Ravananugraha

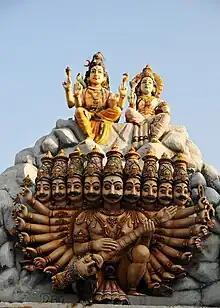
Ravana places his head-veena beneath Kailash as Shiva and Parvati sit atop it.

The mountain may be pictured variously as a simple piles of rocks or even as a simple platform to an elaborate multi-tiered structure. In the latter depiction, various levels show Kailash's various inhabitants including divinities, attendants, sages and animals, while Shiva and Parvati are perched on the top of the mountain. Even otherwise, male attendants of Shiva and female ones of Parvati as well as Shiva's dwarfish follower "gana"s may be depicted surrounding the divine couple on Kailash. Other flying divinities may also be pictured with them, praising Shiva and Parvati. Noteworthy portrayals include the couple's two sons – the elephant headed god of wisdom Ganesha and Kartikeya, the god of war; Shiva's "vahana" – the bull Nandi and Parvati's lion. In some cases, animals and attendants run away, frightened by the trembling mountain. In some cases, the inhabitants attack Ravana with arms and boulders.